Madagascar

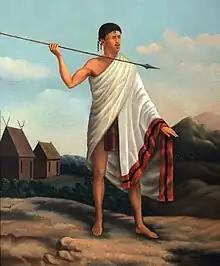
King Andrianampoinimerina (1787–1810)

The written history of Madagascar began with the Arabs, who established trading posts along the northwest coast by at least the 10th century and introduced Islam, the Arabic script (used to transcribe the Malagasy language in a form of writing known as "sorabe"), Arab astrology, and other cultural elements.